Azadi Sport Complex

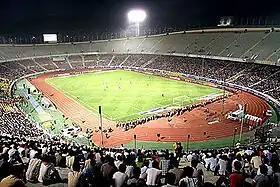
Azadi Stadium

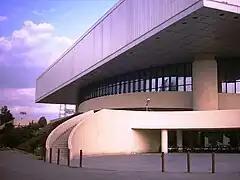
Azadi Indoor Stadium

The Āzādi Sport Complex, formerly known as Āryāmehr Sports Complex, is the national sports complex of Iran based in Tehran. The Azadi Stadium is located within the walls of this complex. It was designed by Abdol-Aziz Mirza Farmanfarmaian along with the San Francisco office of Skidmore, Owings & Merill, and constructed by Iran's Arme Construction Company.